René of Anjou

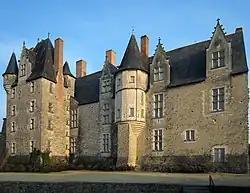
The castle of Baugé, home castle of René, Duke of Anjou, in the village of Baugé, Maine-et-Loire, France.

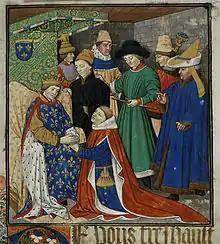
René, as a vassal, paying homage to the King of France.

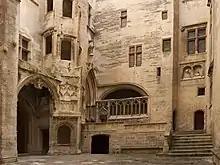
The court of honour in the chateau at Tarascon, Provence, with vestiges of the busts of René and Jeanne de Laval on the right

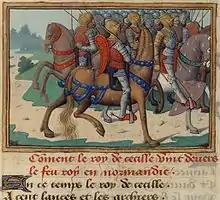
René of Naples with his army.

Naples, however, was also claimed by Alfonso V of Aragon, who had been first adopted and then repudiated by Joanna II. In 1441 Alfonso laid a six-month siege to Naples. René returned to France in 1442, and though he retained the title of king of Naples his effective rule was never recovered. Later efforts to recover his rights in Italy failed. His mother Yolande, who had governed Anjou in his absence, died in 1442.